Woody (Toy Story)

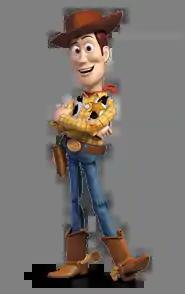
Woody as he appears in "Toy Story 3"

Sheriff Woody Pride (or simply Woody) is a fictional pull-string cowboy doll who appears in the Disney–Pixar "Toy Story" franchise. In the films, Woody is one of the main protagonists, alongside Buzz Lightyear and Jessie. He is primarily voiced by Tom Hanks, who voices him in the "Toy Story" films, short films, and TV specials. Hanks's brother, Jim Hanks, voices him in video games, attractions, and other merchandise.